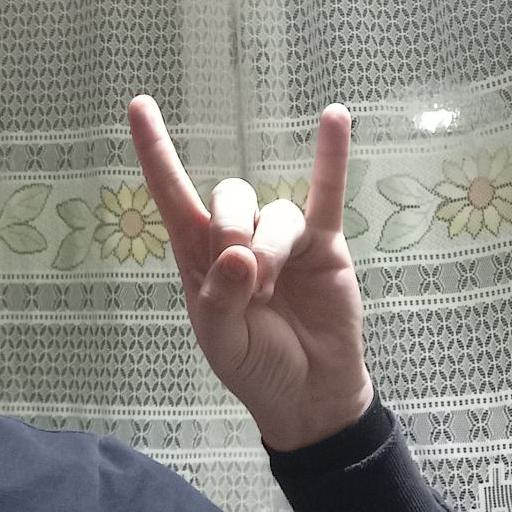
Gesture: rock